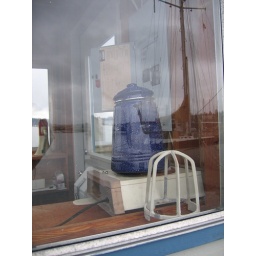
Coffee pot in the harbormaster's office